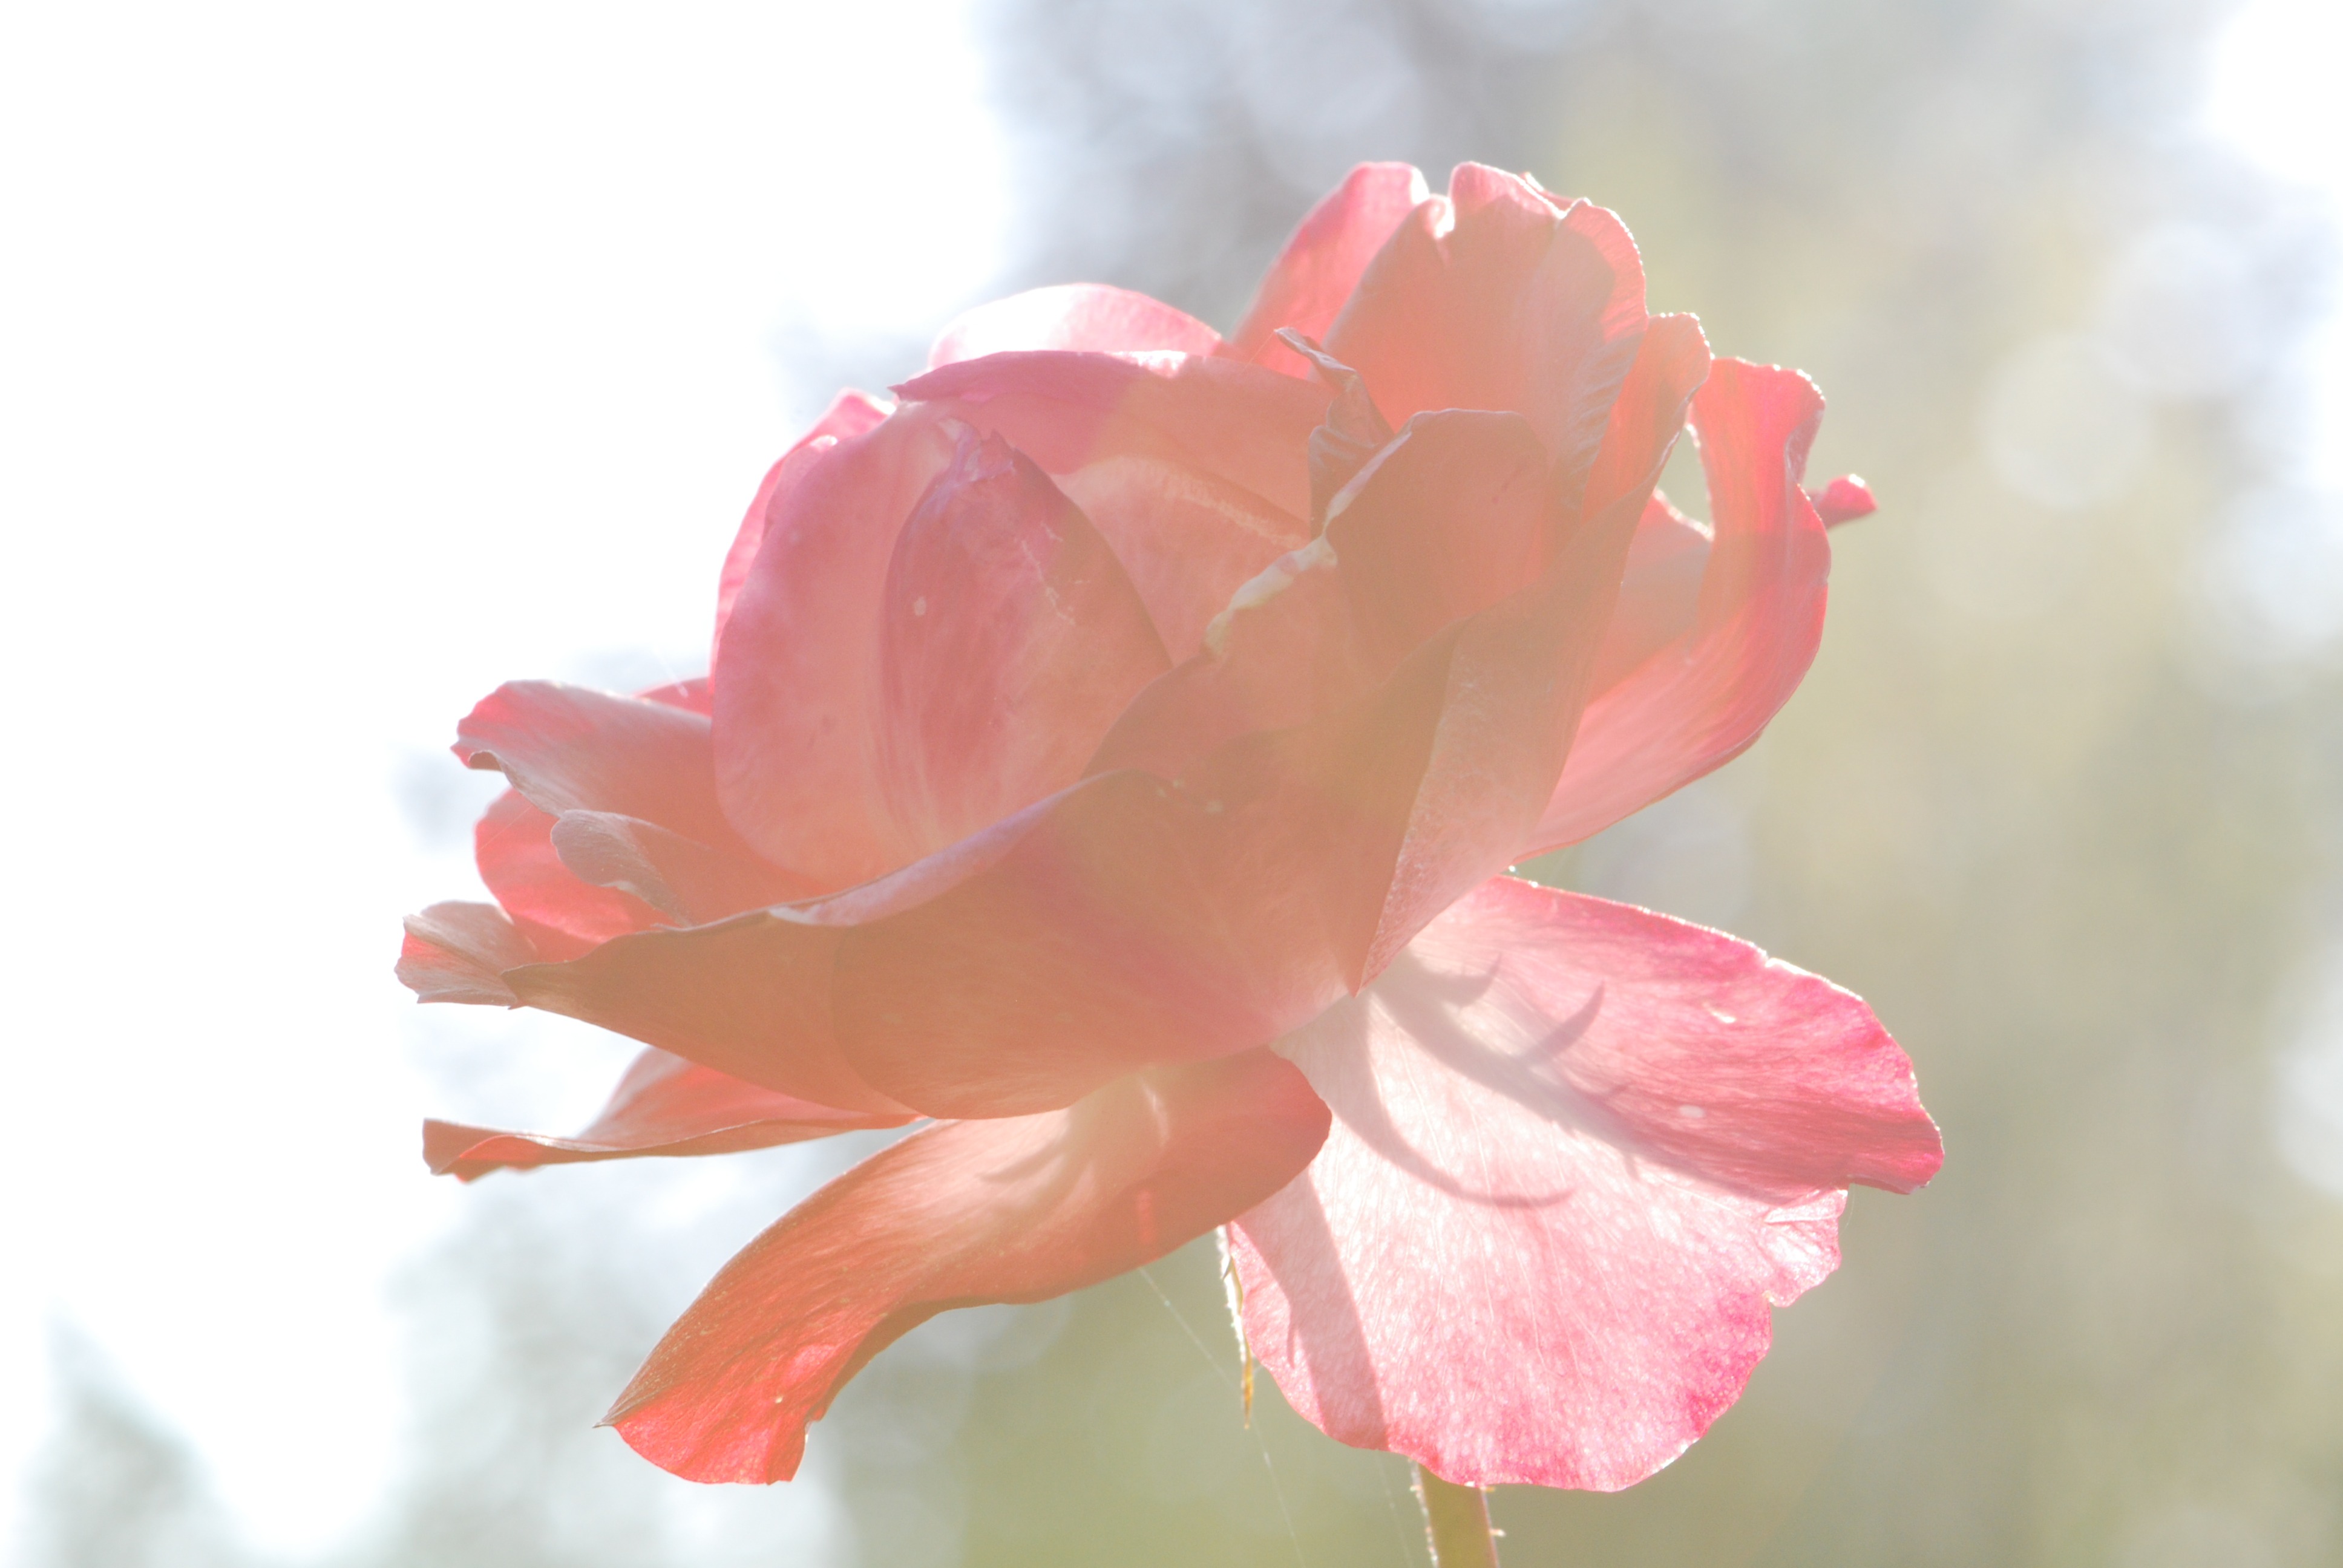
blossom, plant, flower, petal, bloom, rose, pink, flora, rose bloom, back light, macro photography, craftsmanship, artistically, flowering plant, garden roses, rose family, land plant